Ultimate Brain Games (1995 video game)

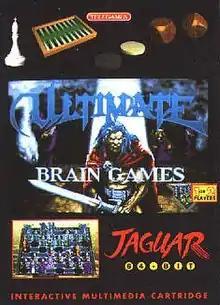
Preliminary cover art

Ultimate Brain Games is an unreleased board video game that was in development by Teque London and planned to be published by Telegames on a scheduled Q2 1995 release date exclusively for the Atari Jaguar. The game was going to be a spiritual successor to Fidelity Electronics and Telegames's 1991 Atari Lynx title "The Fidelity Ultimate Chess Challenge". It was also intended to be released the Atari Jaguar CD add-on and later on the PC.